AMC Ambassador

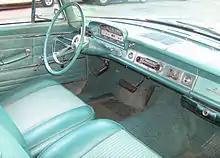
1962 Rambler Ambassador interior

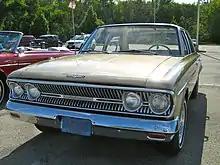
1963 Rambler Ambassador 880 Sedan

By the 1962 model year, the Ambassador's platform was in its fifth season on the market. While Rambler sales had been good enough for third place in industry sales (behind Chevrolet and Ford), AMC's management was working on a revolutionary and somewhat costly design set to debut for the 1963 model year. In the meantime, American Motors needed to save money. Since the Ambassador's sales had fallen in 1961, it was decided that the car would be downsized for 1962 to directly share the body, windshield, and wheelbase with the Classic platform. Accordingly, the car was marketed as a Rambler Ambassador.